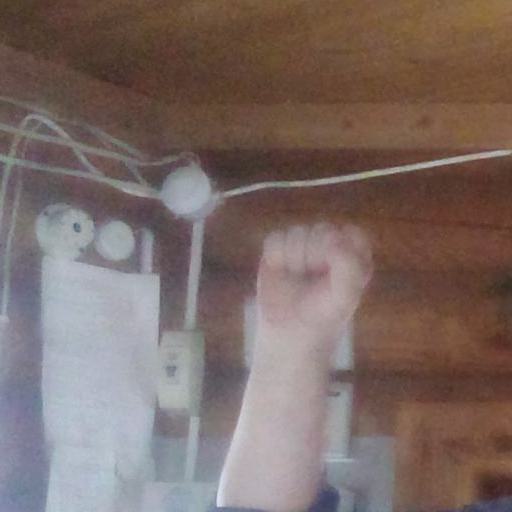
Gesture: fist